Belgrade Fortress

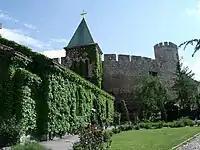
Ružica Church

After Austria lost the Austro-Turkish War of 1737–1739, northern Serbia, including Belgrade, was returned to the Turks. One of the provisions of the 1739 Treaty of Belgrade stated that Austria had to demolish all the fortifications and military and civilian building it had constructed during the occupation. Many Baroque buildings were demolished within the fortress. However, Austria didn't demolish the buildings outside of the fortress walls. That way, the House at 10 Cara Dušana Street, built 1724–1727, in the neighborhood of Dorćol survived, being today the oldest house in Belgrade.